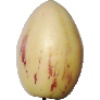
Label: pepino